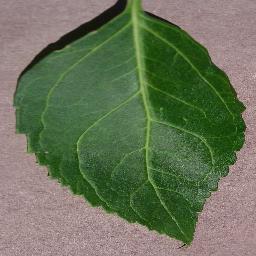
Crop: cherry
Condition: (including_sour)_healthy